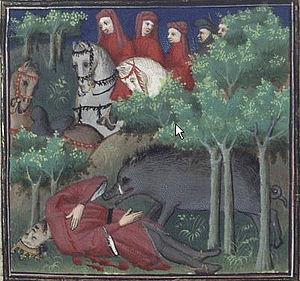
Philippe IV, dit « le Bel » et « le Roi de fer », fils de Philippe III le Hardi et de sa première épouse Isabelle d'Aragon, est roi de France de 1285 à 1314, onzième roi de la dynastie des Capétiens directs.